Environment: real
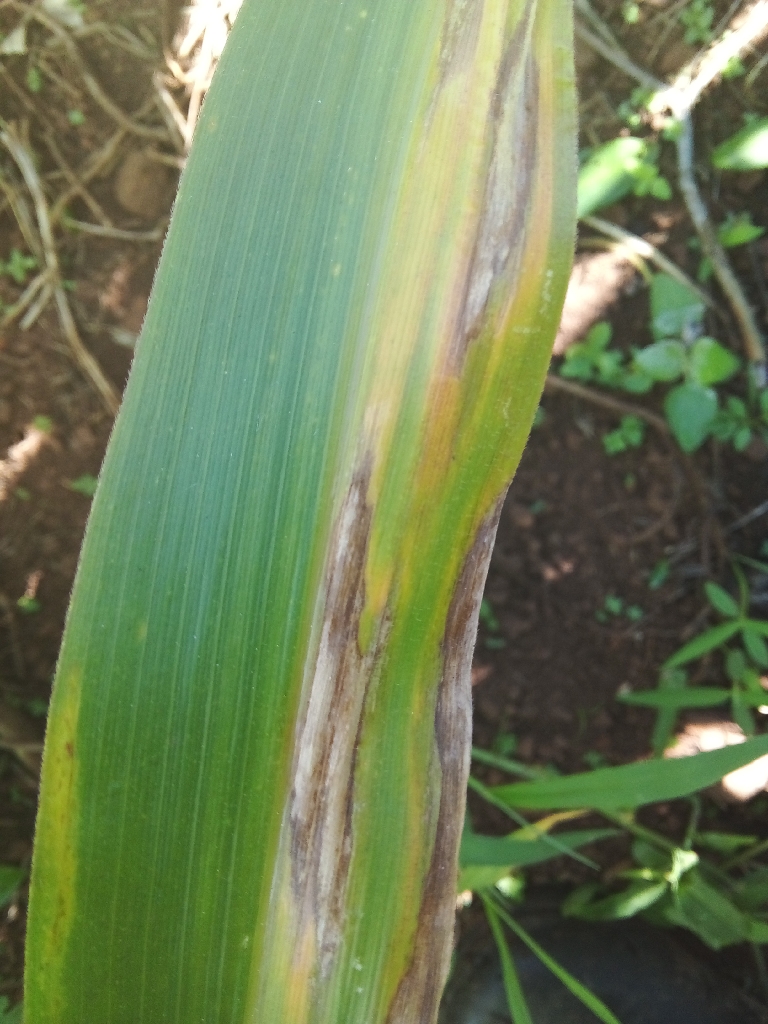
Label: northern_corn_leaf_blight